Power Drive Rally

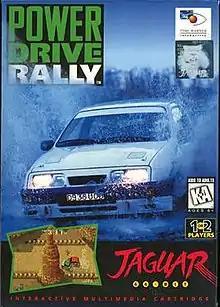
North American box art

Power Drive Rally is a 1995 racing video game developed by Rage Software and published by Time Warner Interactive for the Atari Jaguar. It is a conversion of the 1994 racing game "Power Drive", which was released on multiple platforms. Revolving around rallying, the game features six real vehicles and circuits based on eight locations around the world. The players participate in various racing events and earn money by qualifying or winning to continue the rally season and repair damage to the car.